Augustino Ramadhani

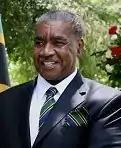
Ramadhani on 23 February 2012

Augustino Steven Lawrence Ramadhani (28 December 1945 – 28 April 2020) was a Tanzanian jurist and Christian leader. He was Chief Justice of Tanzania from 2007 to 2010, and a Judge of the African Court on Human and Peoples' Rights from 2010 to 2016. From 2017 to 2018 he was episcopal vicar of the Diocese of Dar es Salaam.